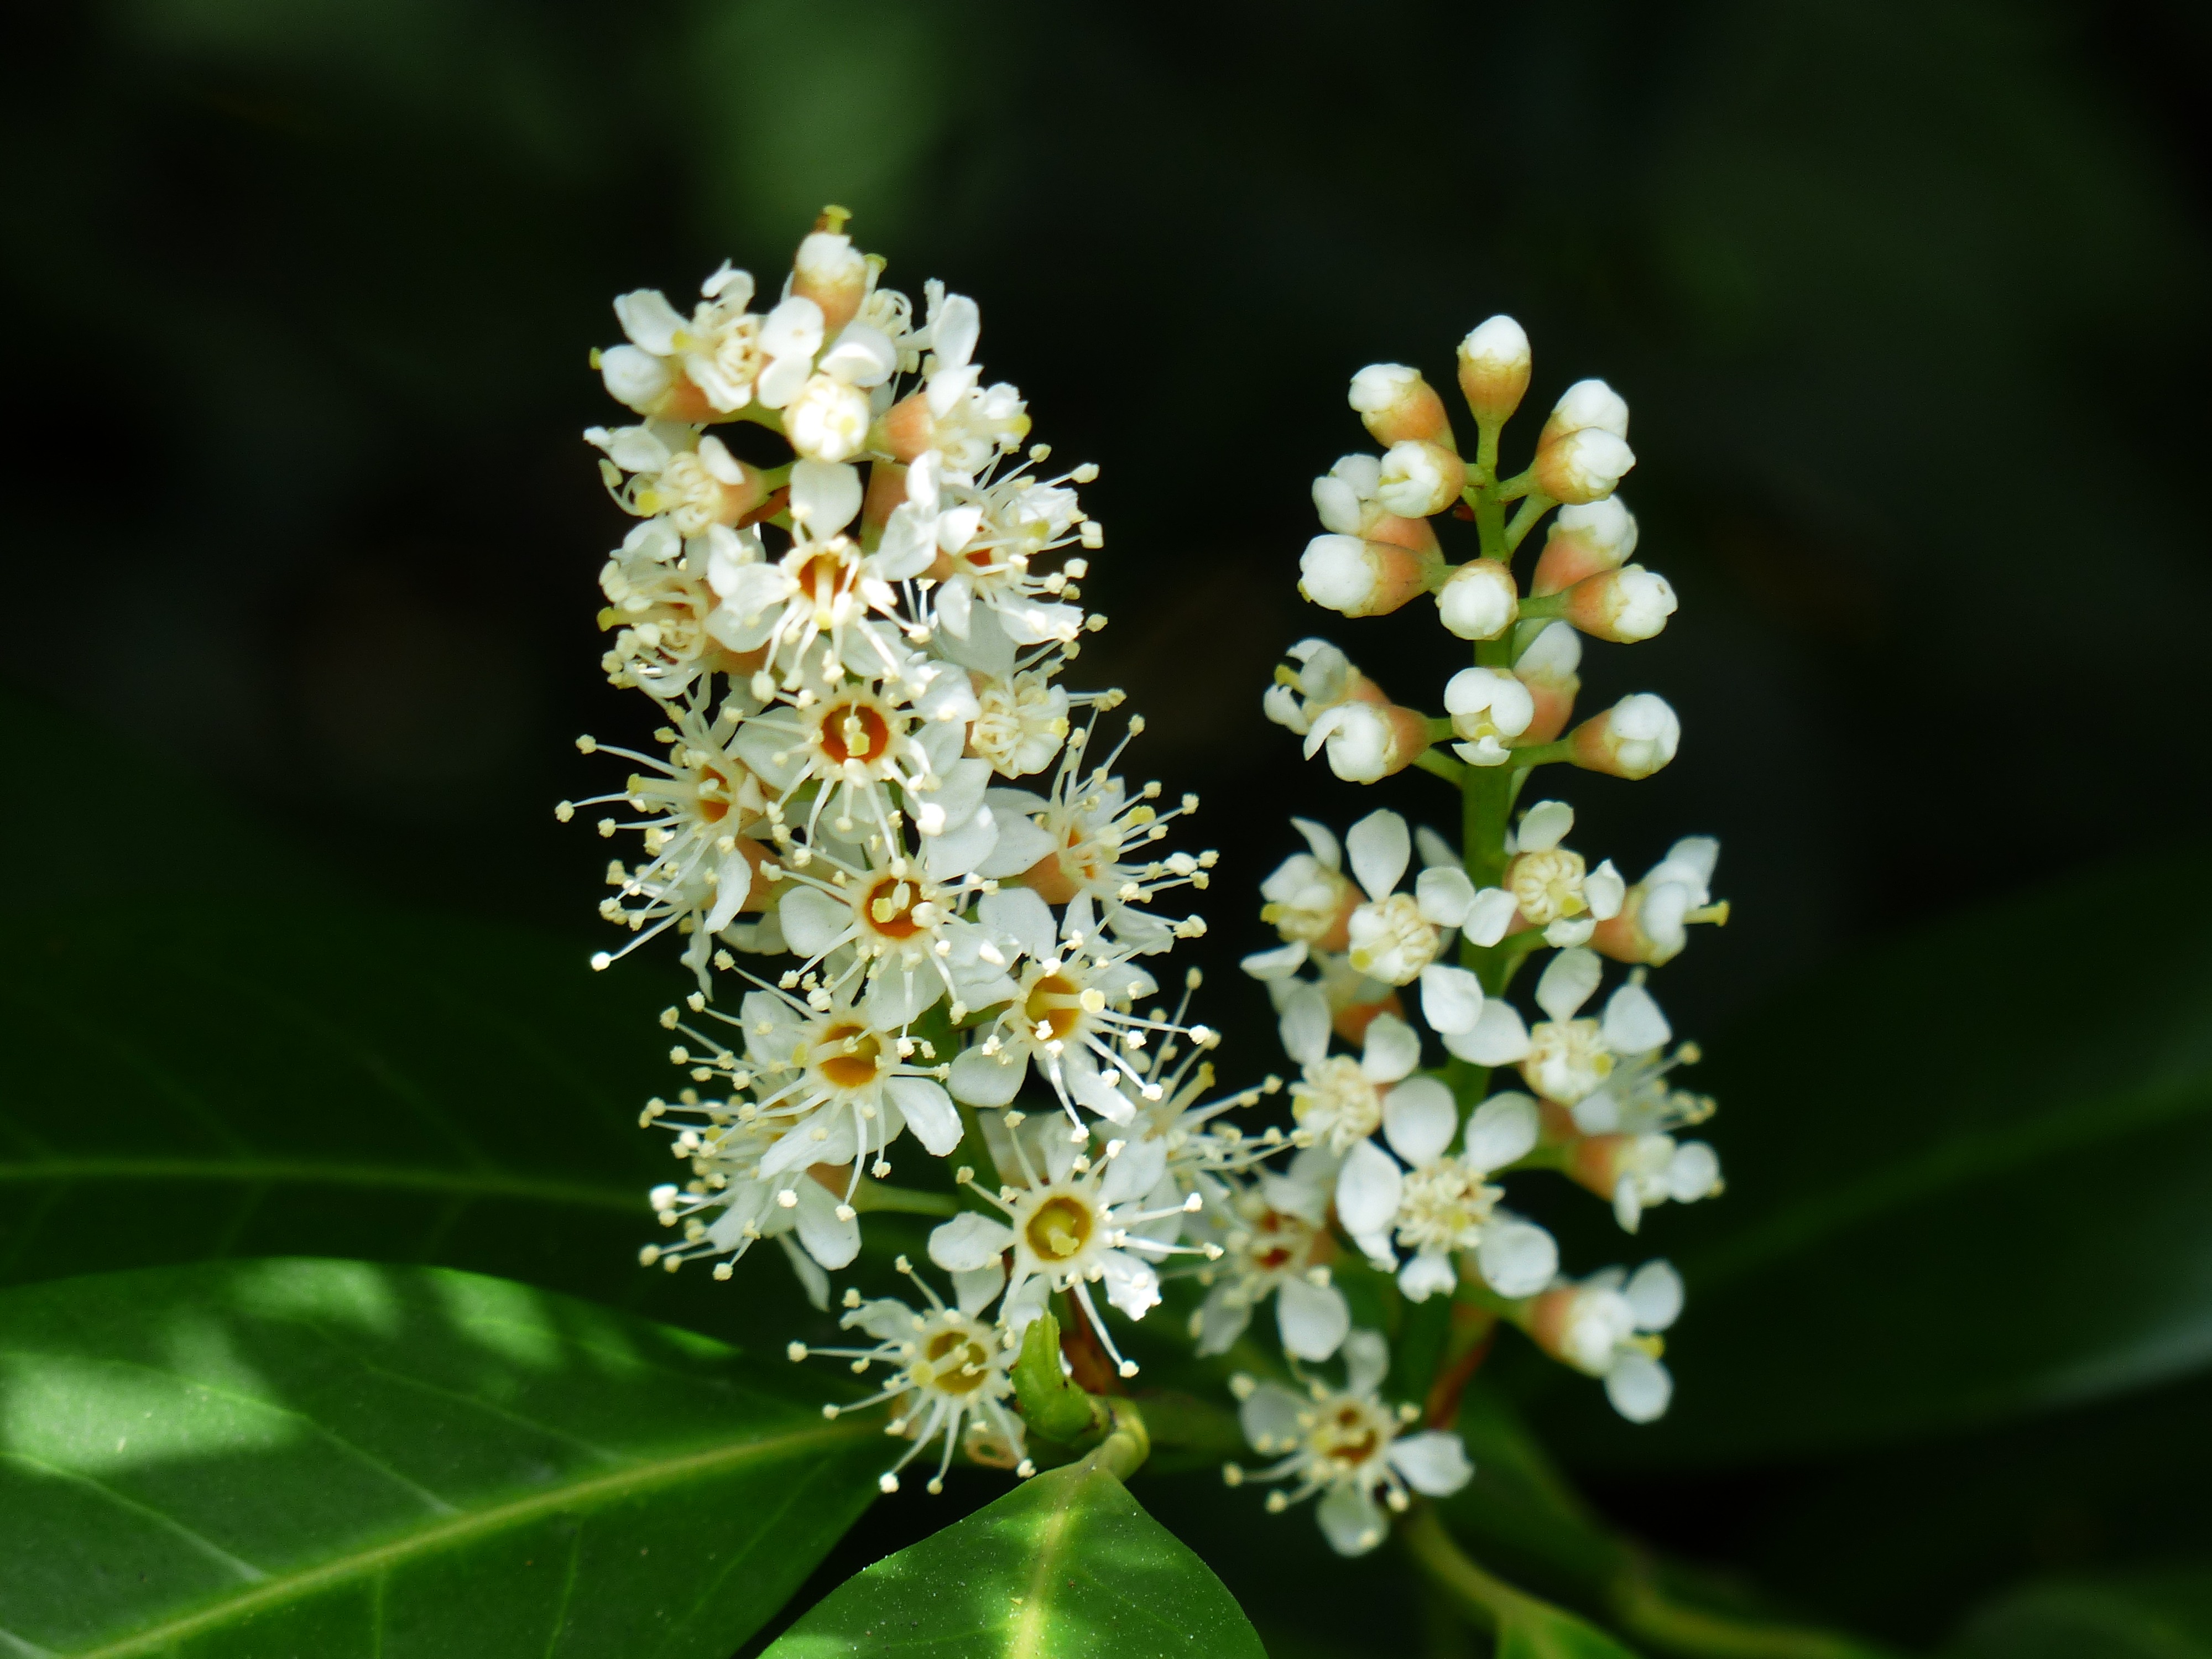
blossom, plant, white, flower, bloom, bush, herb, produce, botany, flora, wildflower, shrub, bud, ornamental shrub, macro photography, ornamental plant, rose greenhouse, flowering plant, bayberry, rosaceae, inflorescences, land plant, prunus laurocerasus, laurocerasus officinalis, anthericum bl tenst nde, brush like, laurus